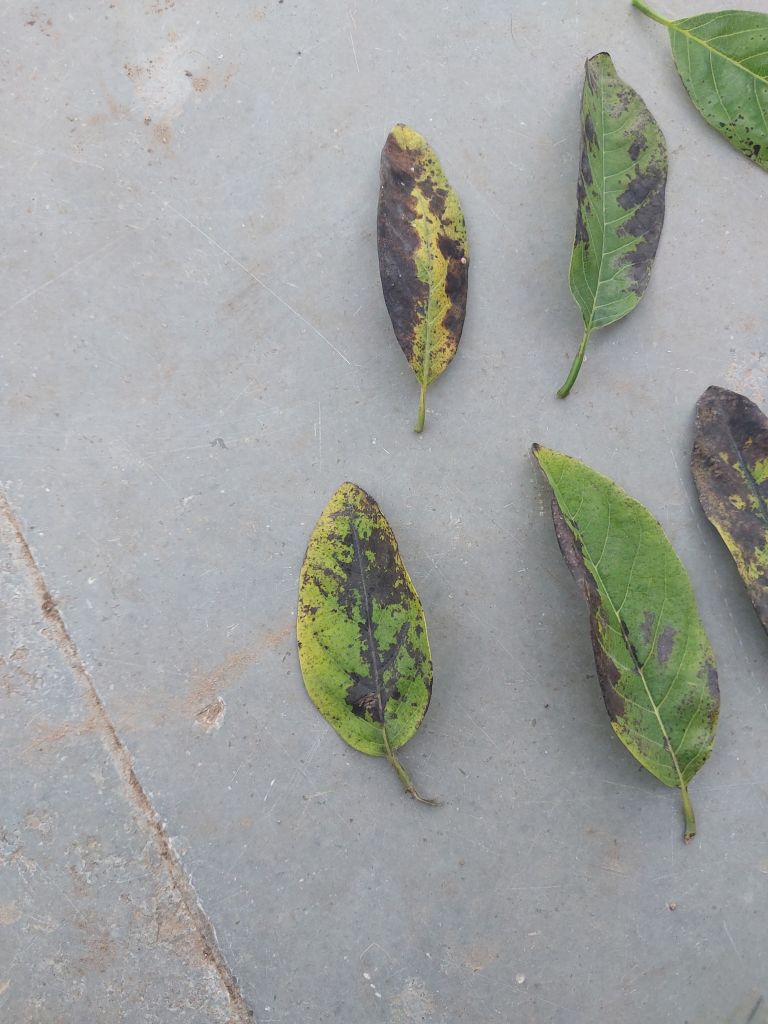
Disease label: Leaf spot on Leaves